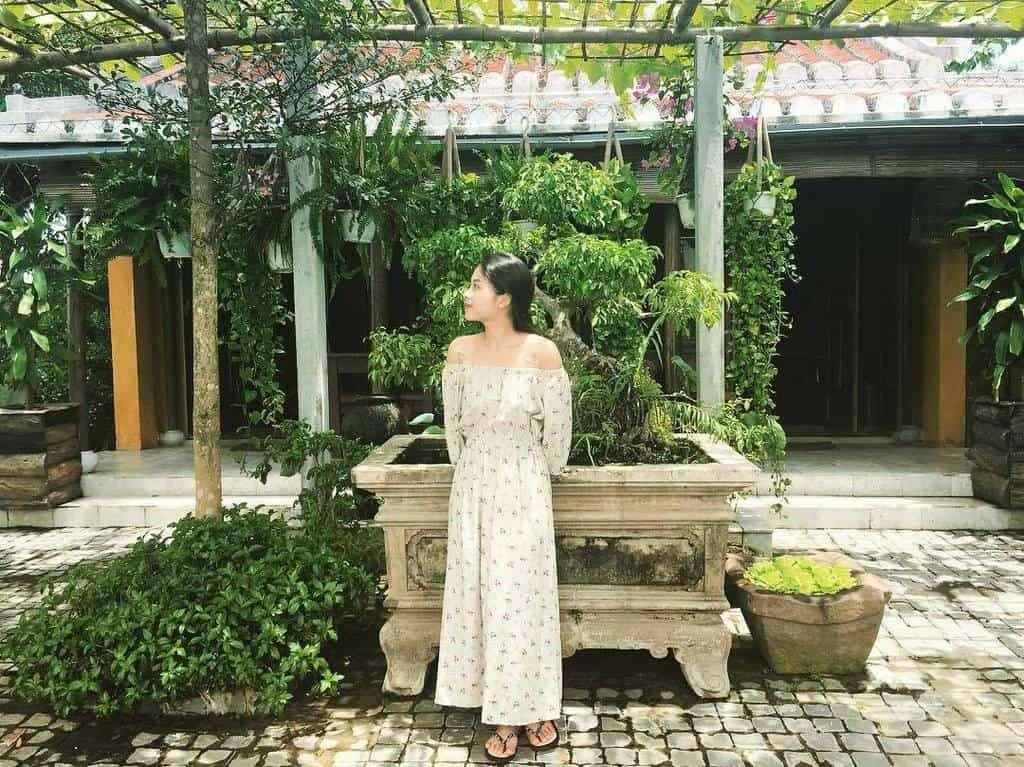
có một cô gái mặc váy dài đang tạo dáng bên chậu cây